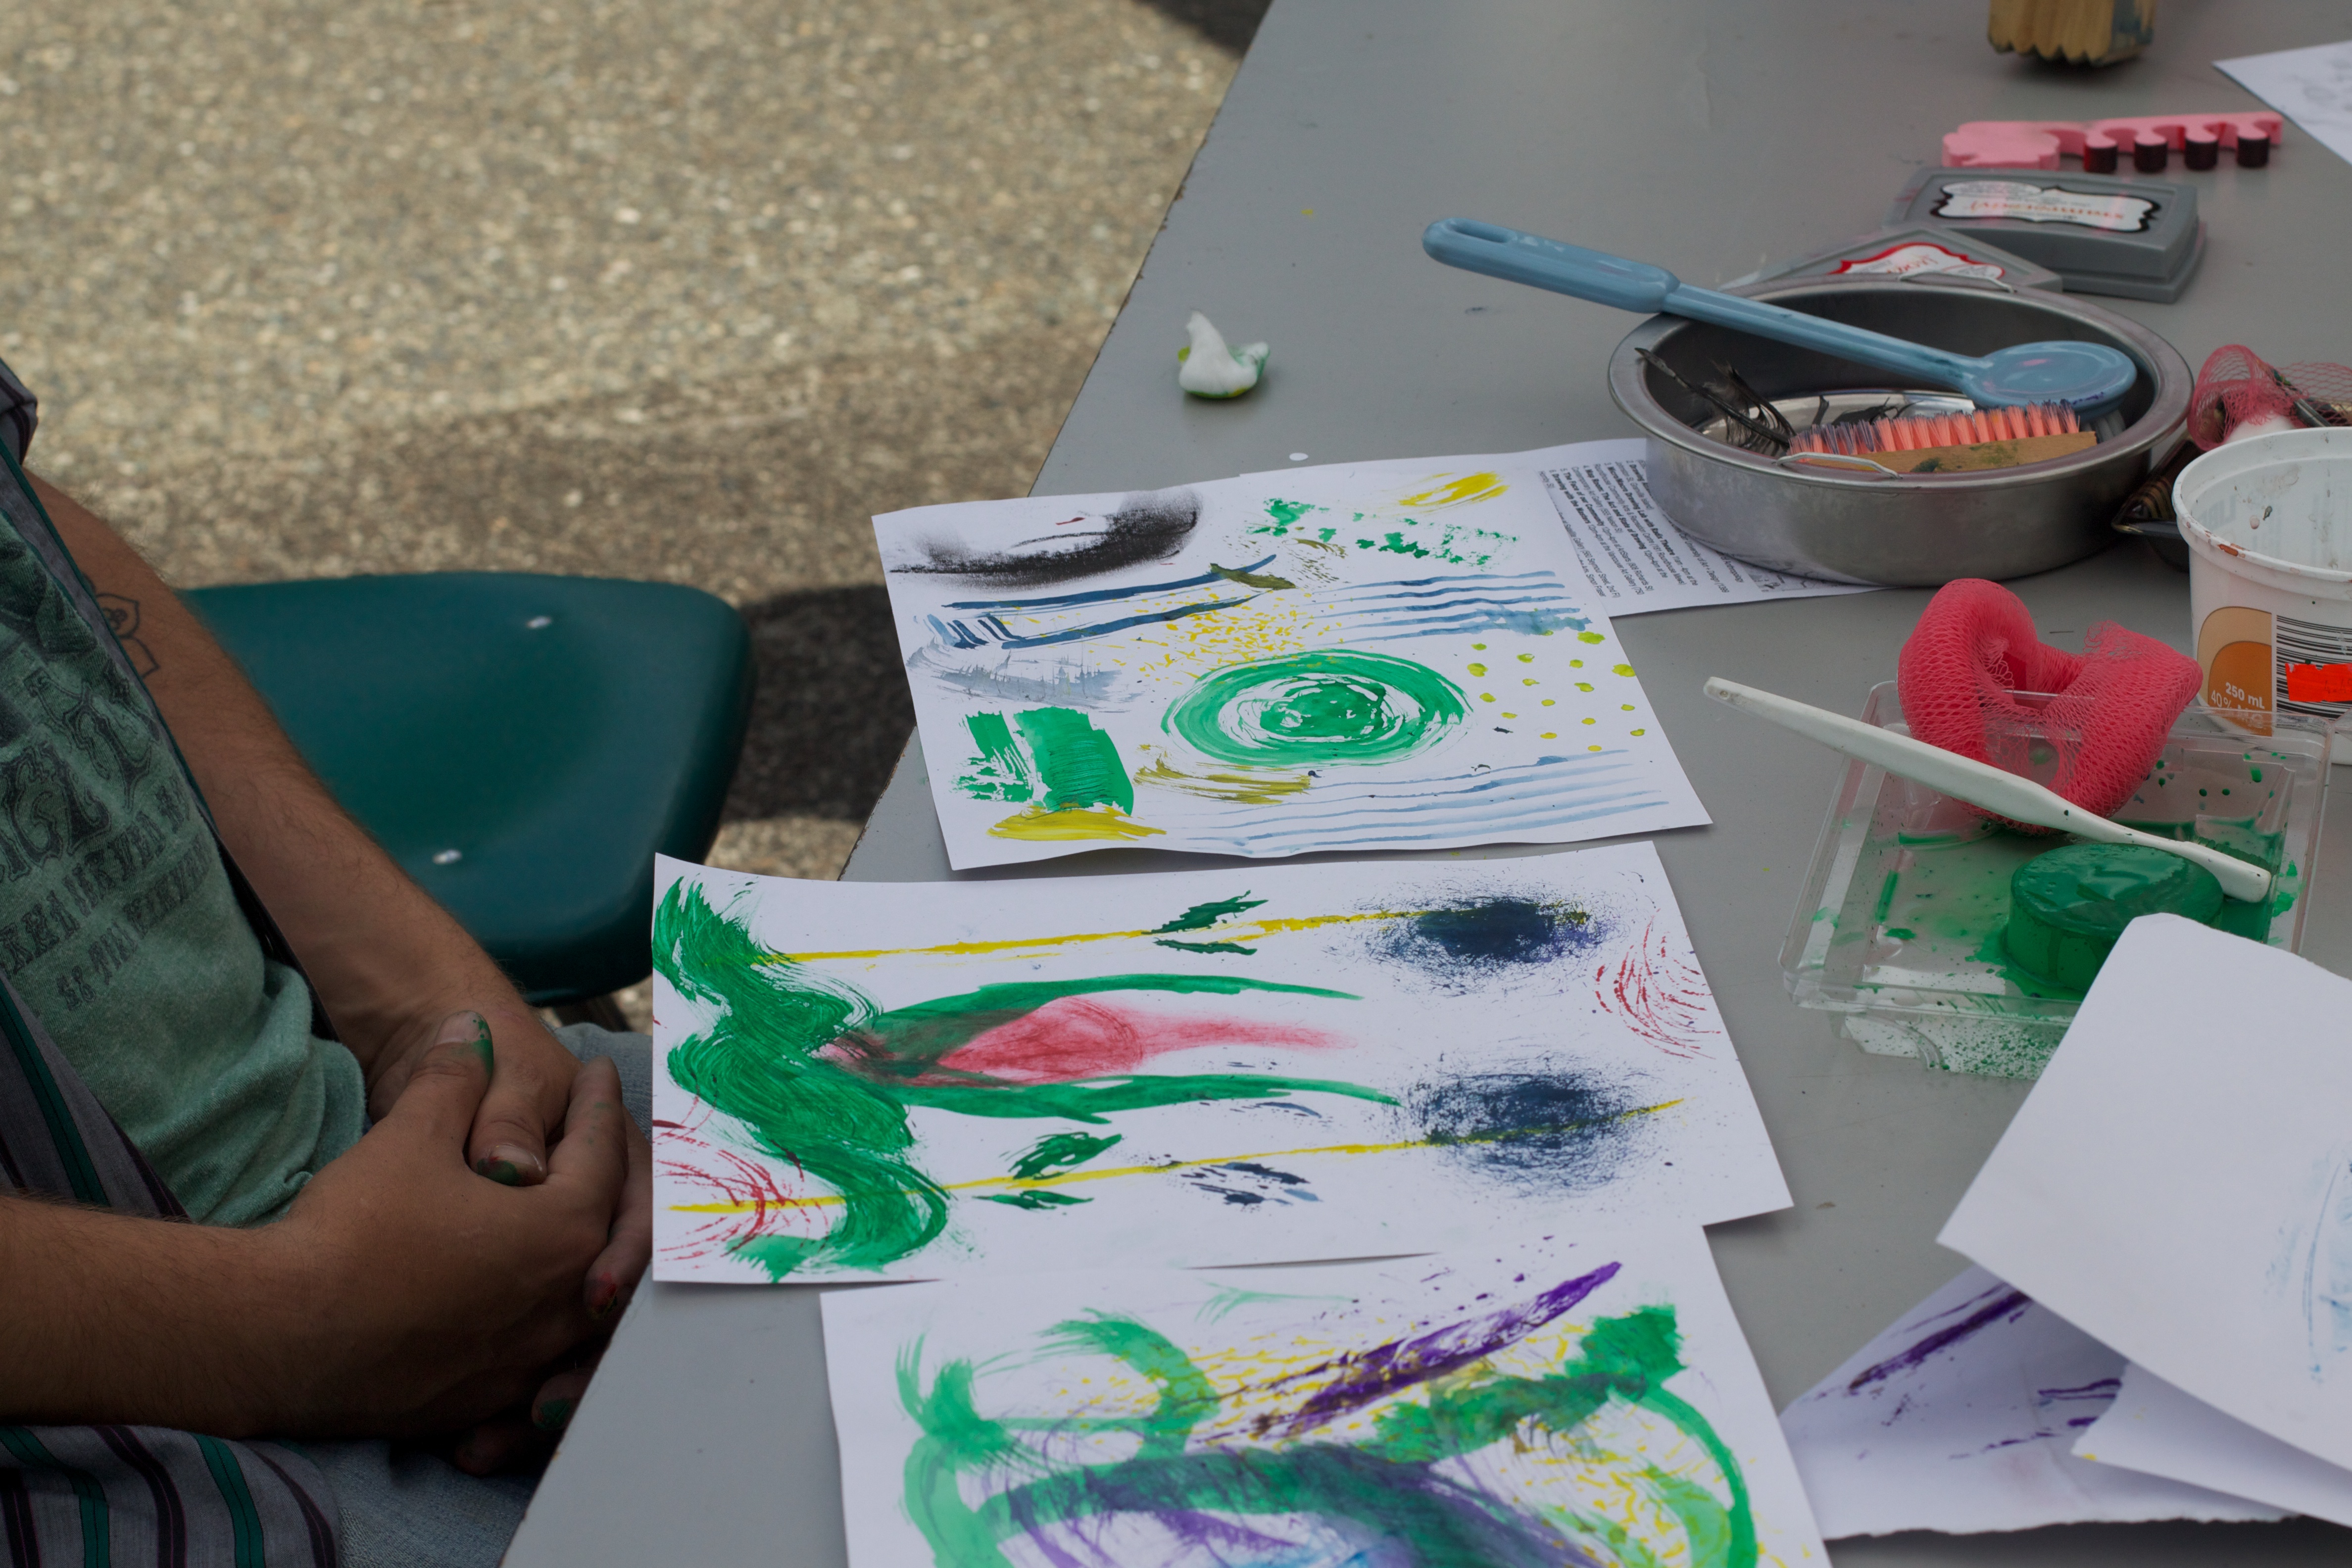
green, color, art, design